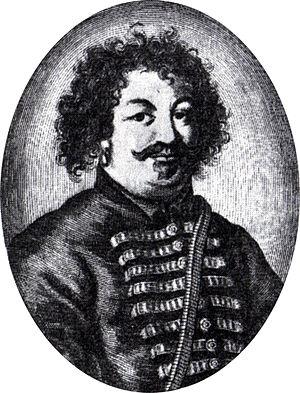
Stepan Timofeïevitch Razine est un chef cosaque et pirate qui mena un soulèvement contre la noblesse et la bureaucratie tsariste dans le sud de la Russie.